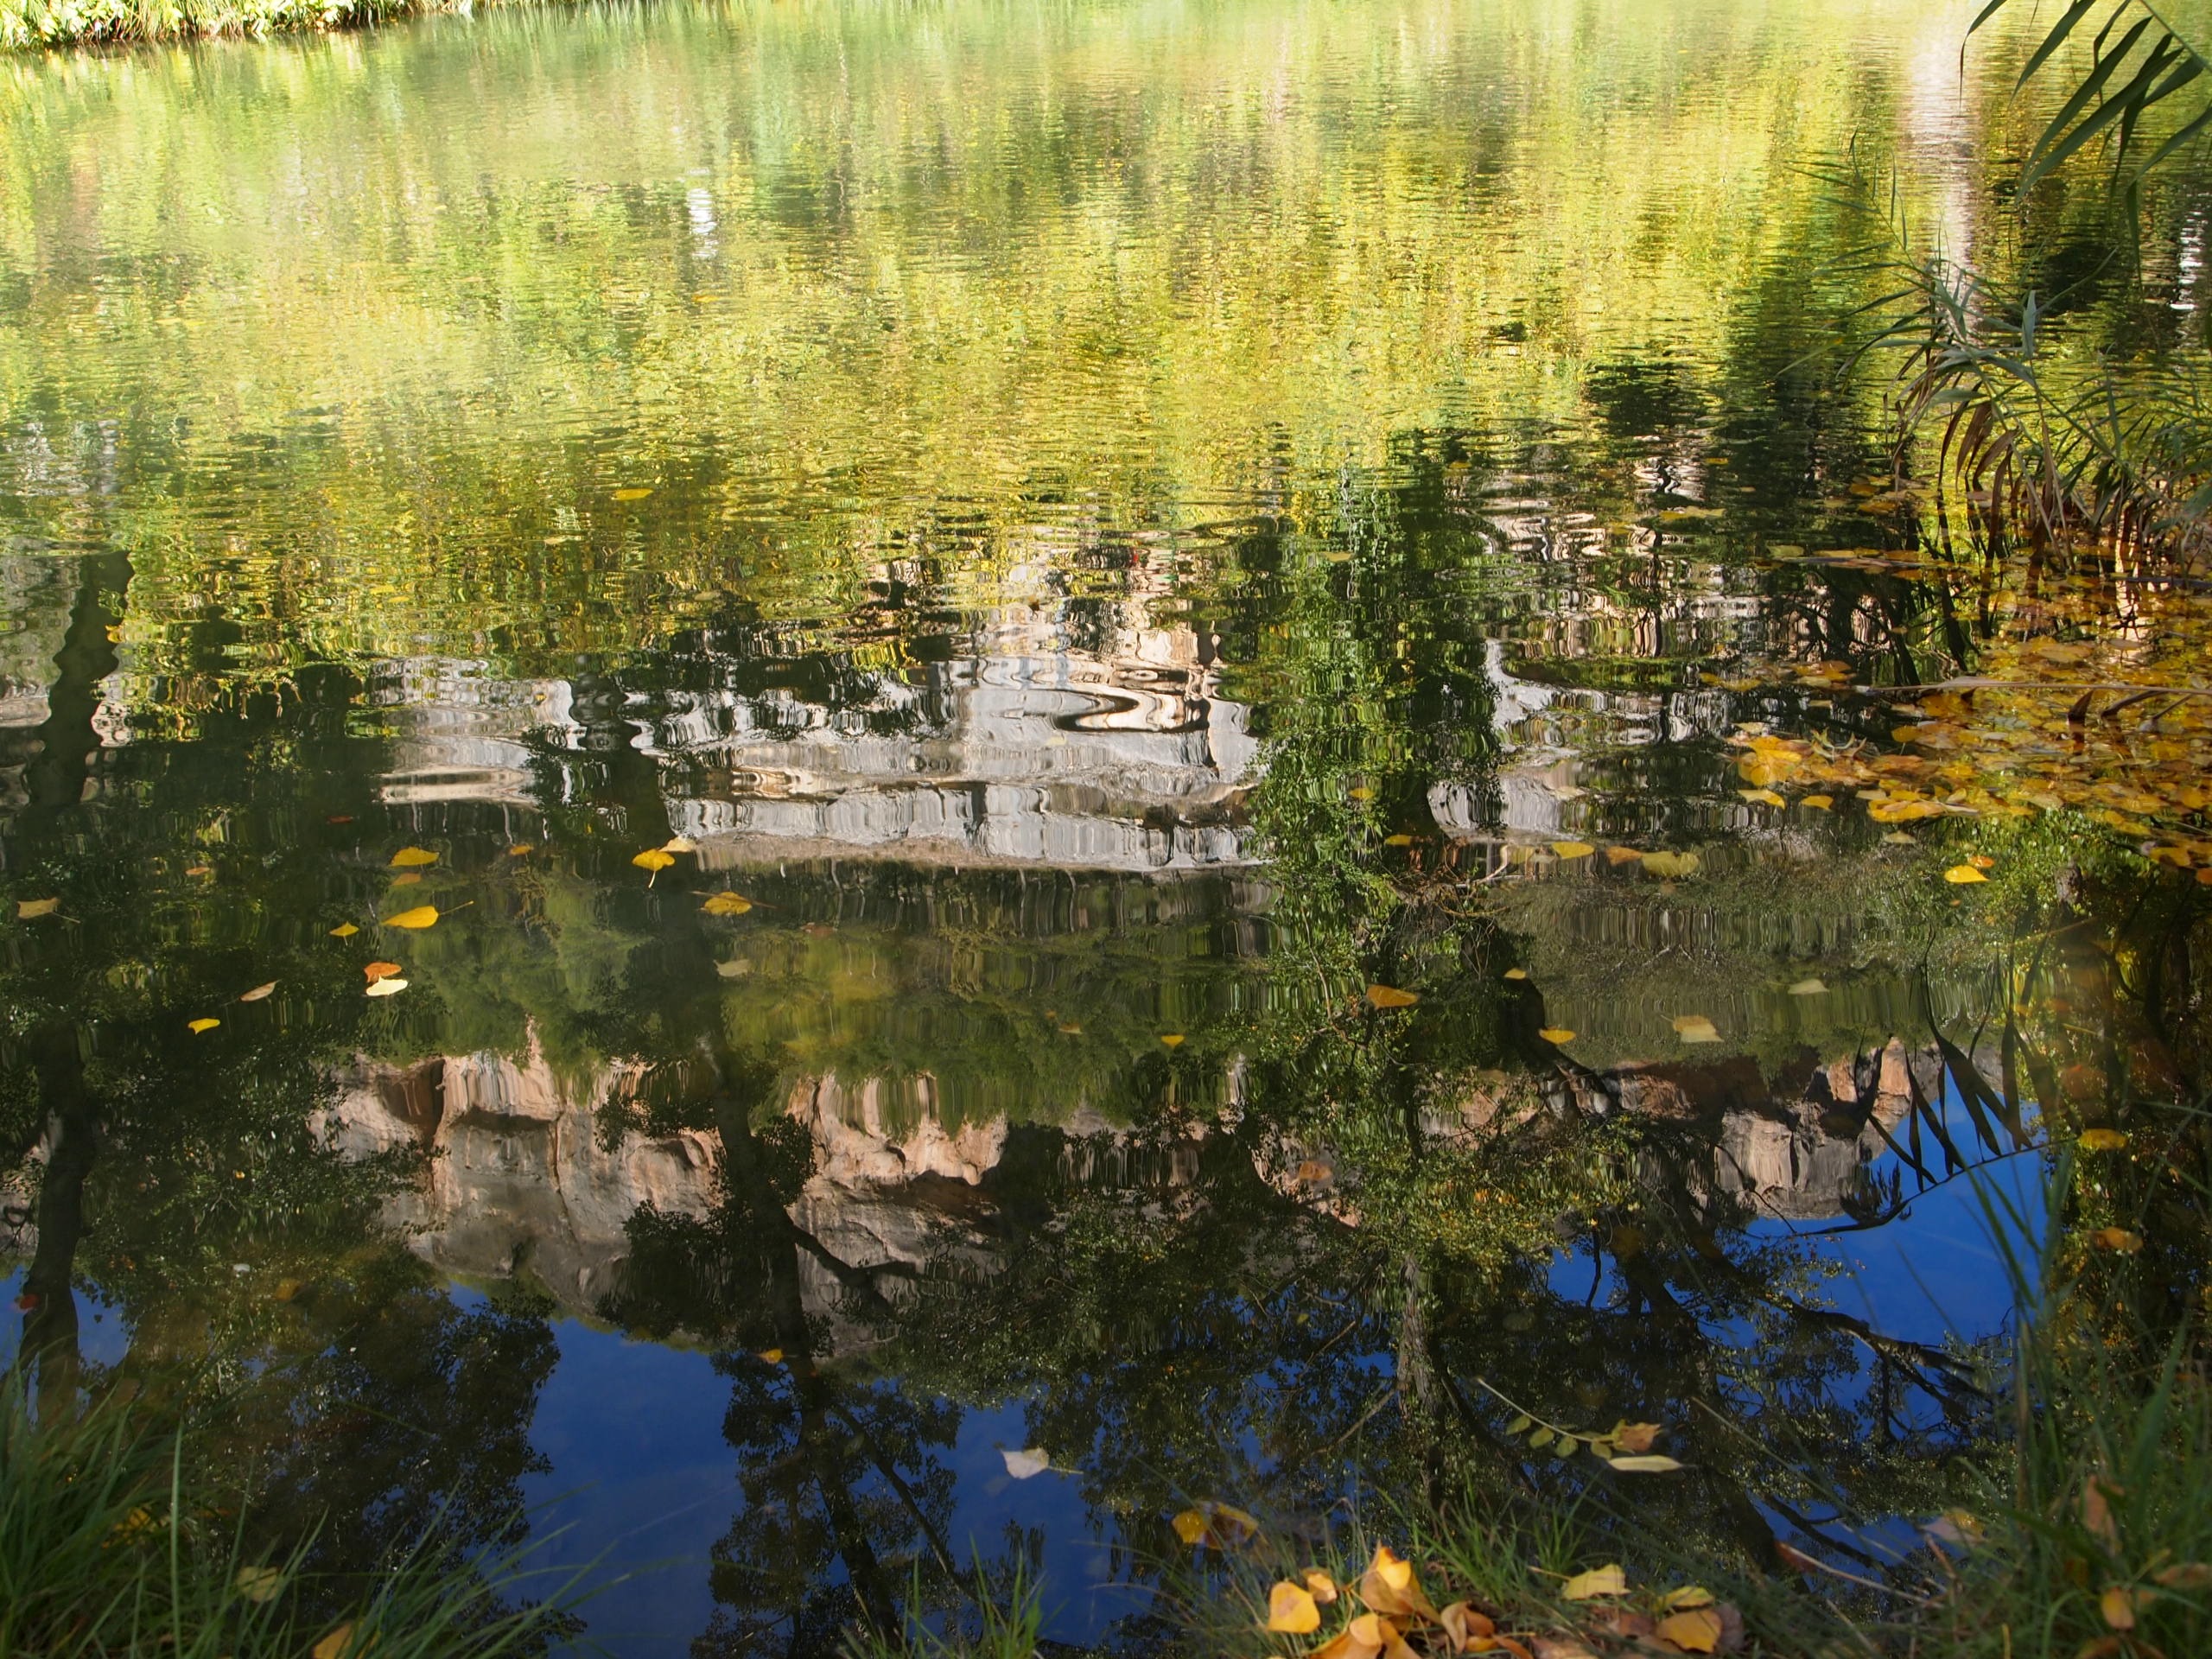
landscape, tree, water, nature, grass, rock, creek, swamp, plant, leaf, shore, lake, river, pond, reflection, body of water, trees, rocks, stones, bank, vegetation, landscapes, wetland, bog, watercourse, nature reserve, riparian zone, biome, fish pond, bayou, water resources, lacustrine plain